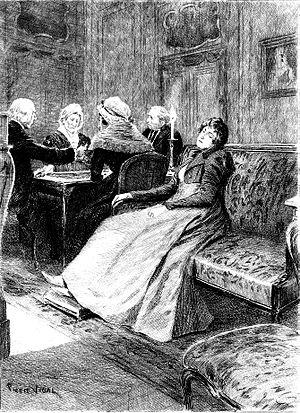
Une ténébreuse affaire est un roman faisant partie de La Comédie humaine, d’Honoré de Balzac, paru en 1841. Il porte sur un épisode obscur de l'époque napoléonienne, alors que des aristocrates résistent à se ranger aux côtés de l'Empereur et que Fouché veut faire disparaître les traces d'un complot royaliste avorté.